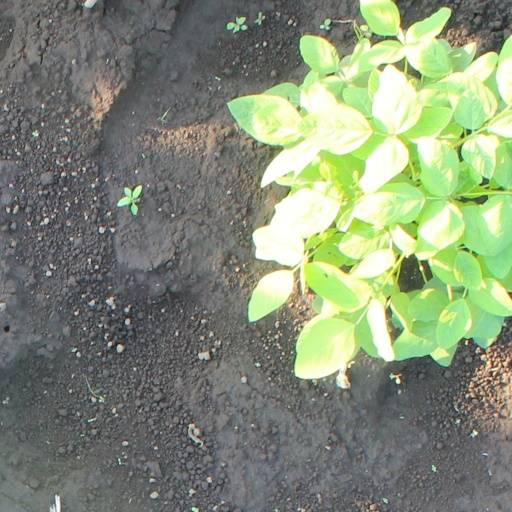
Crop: soybean